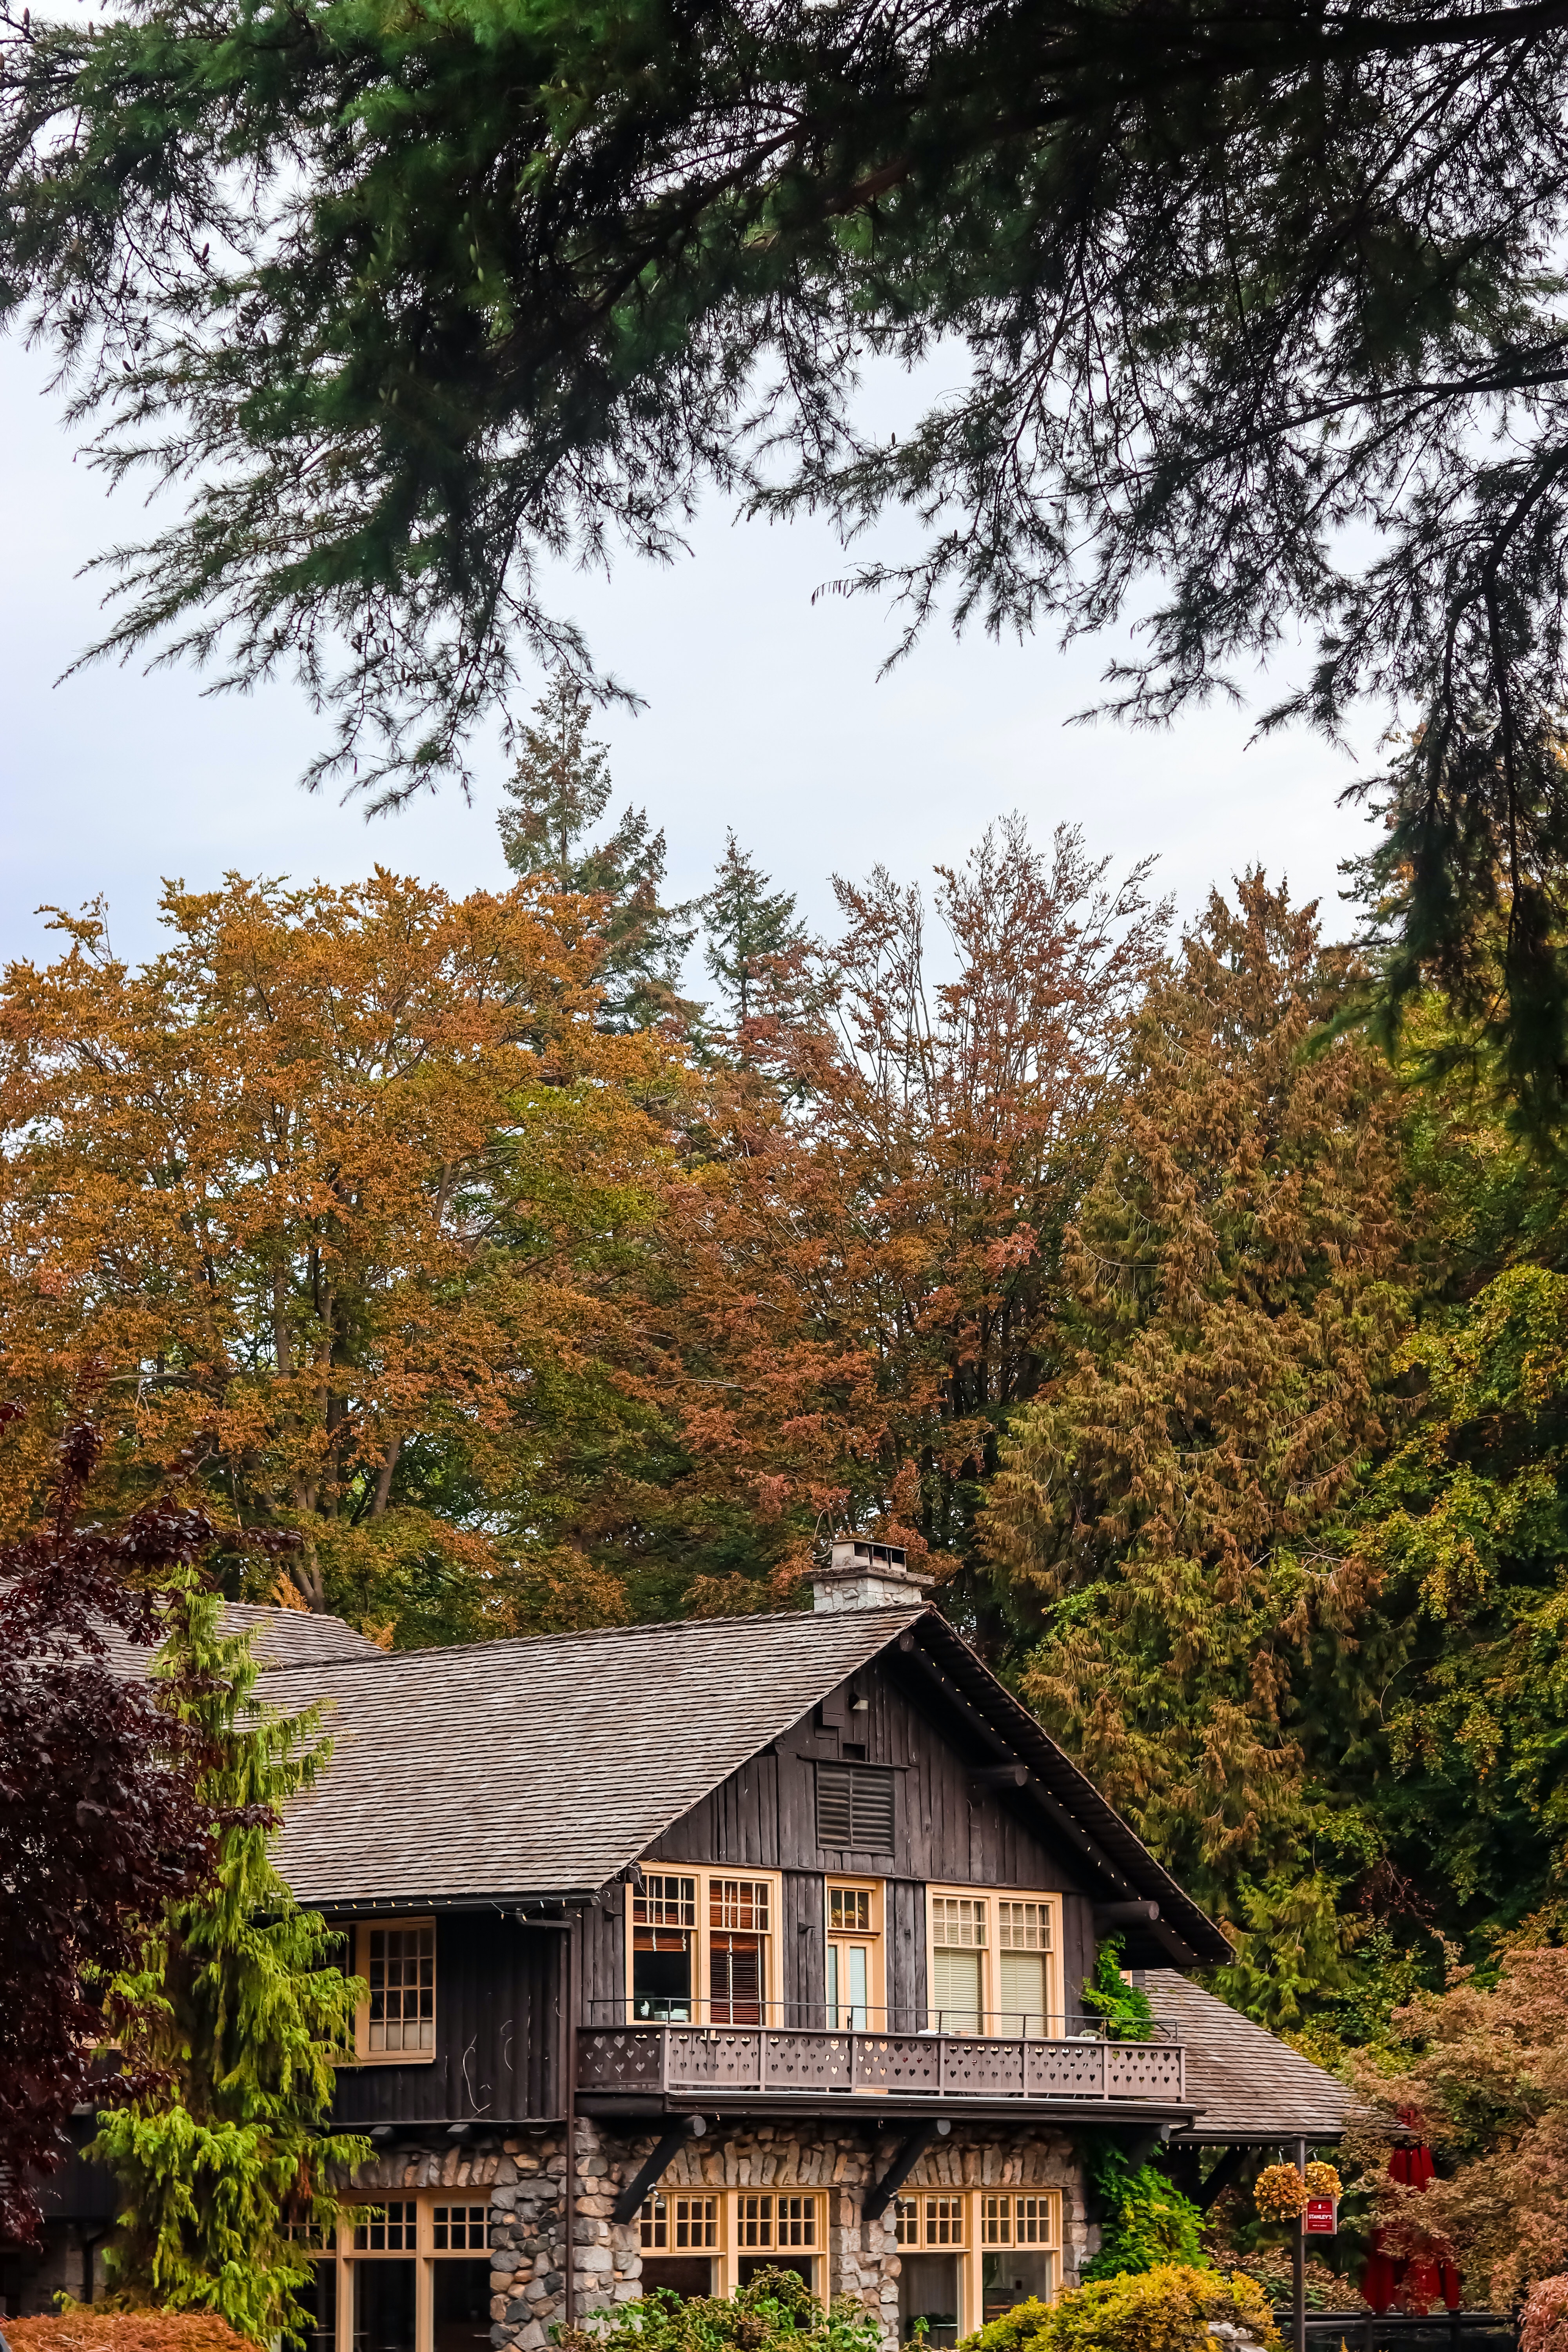
natural, sky, plant, building, natural environment, natural landscape, branch, house, twig, tree, window, wood, grass, woody plant, deciduous, Tints and shades, forest, cottage, landscape, shrub, cloud, roof, trunk, road, woodland, temperate broadleaf and mixed forest, nature reserve, garden, siding, autumn, suburb, farmhouse, plantation, leisure, Northern hardwood forest, landscaping, estate, farm, shed